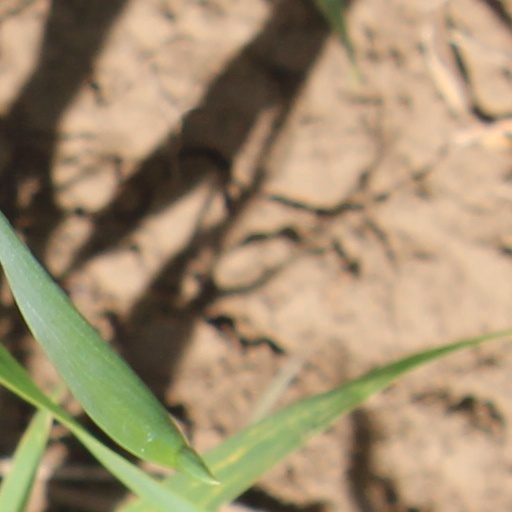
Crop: wheat